William Bowen (author)

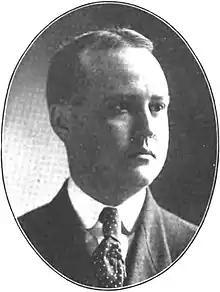

William Alvin Bowen (May 15, 1877–September 18, 1937) was an American attorney who wrote several children's books in the 1920s. His most notable work was "The Old Tobacco Shop", a fantasy novel that was one runner-up for the inaugural Newbery Medal in 1922.